Claas Jaguar

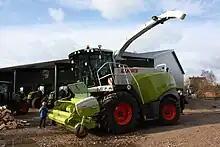
Claas Jaguar 930

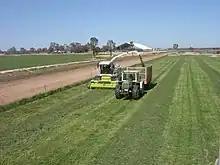
A Claas Jaguar cutting grass silage.

Claas Jaguar is a self-propelled forage harvester that is built by German farm machinery company Claas and is powered by a DaimlerChrysler diesel engine. Models are identified by numbers; current models are numbered 830, 850, 870, 890, and 900, and range from 254 kW (345 hp) to 458 kW (623 hp). Launched in 2007 were the Jaguar 950, 960, 970, and 980.